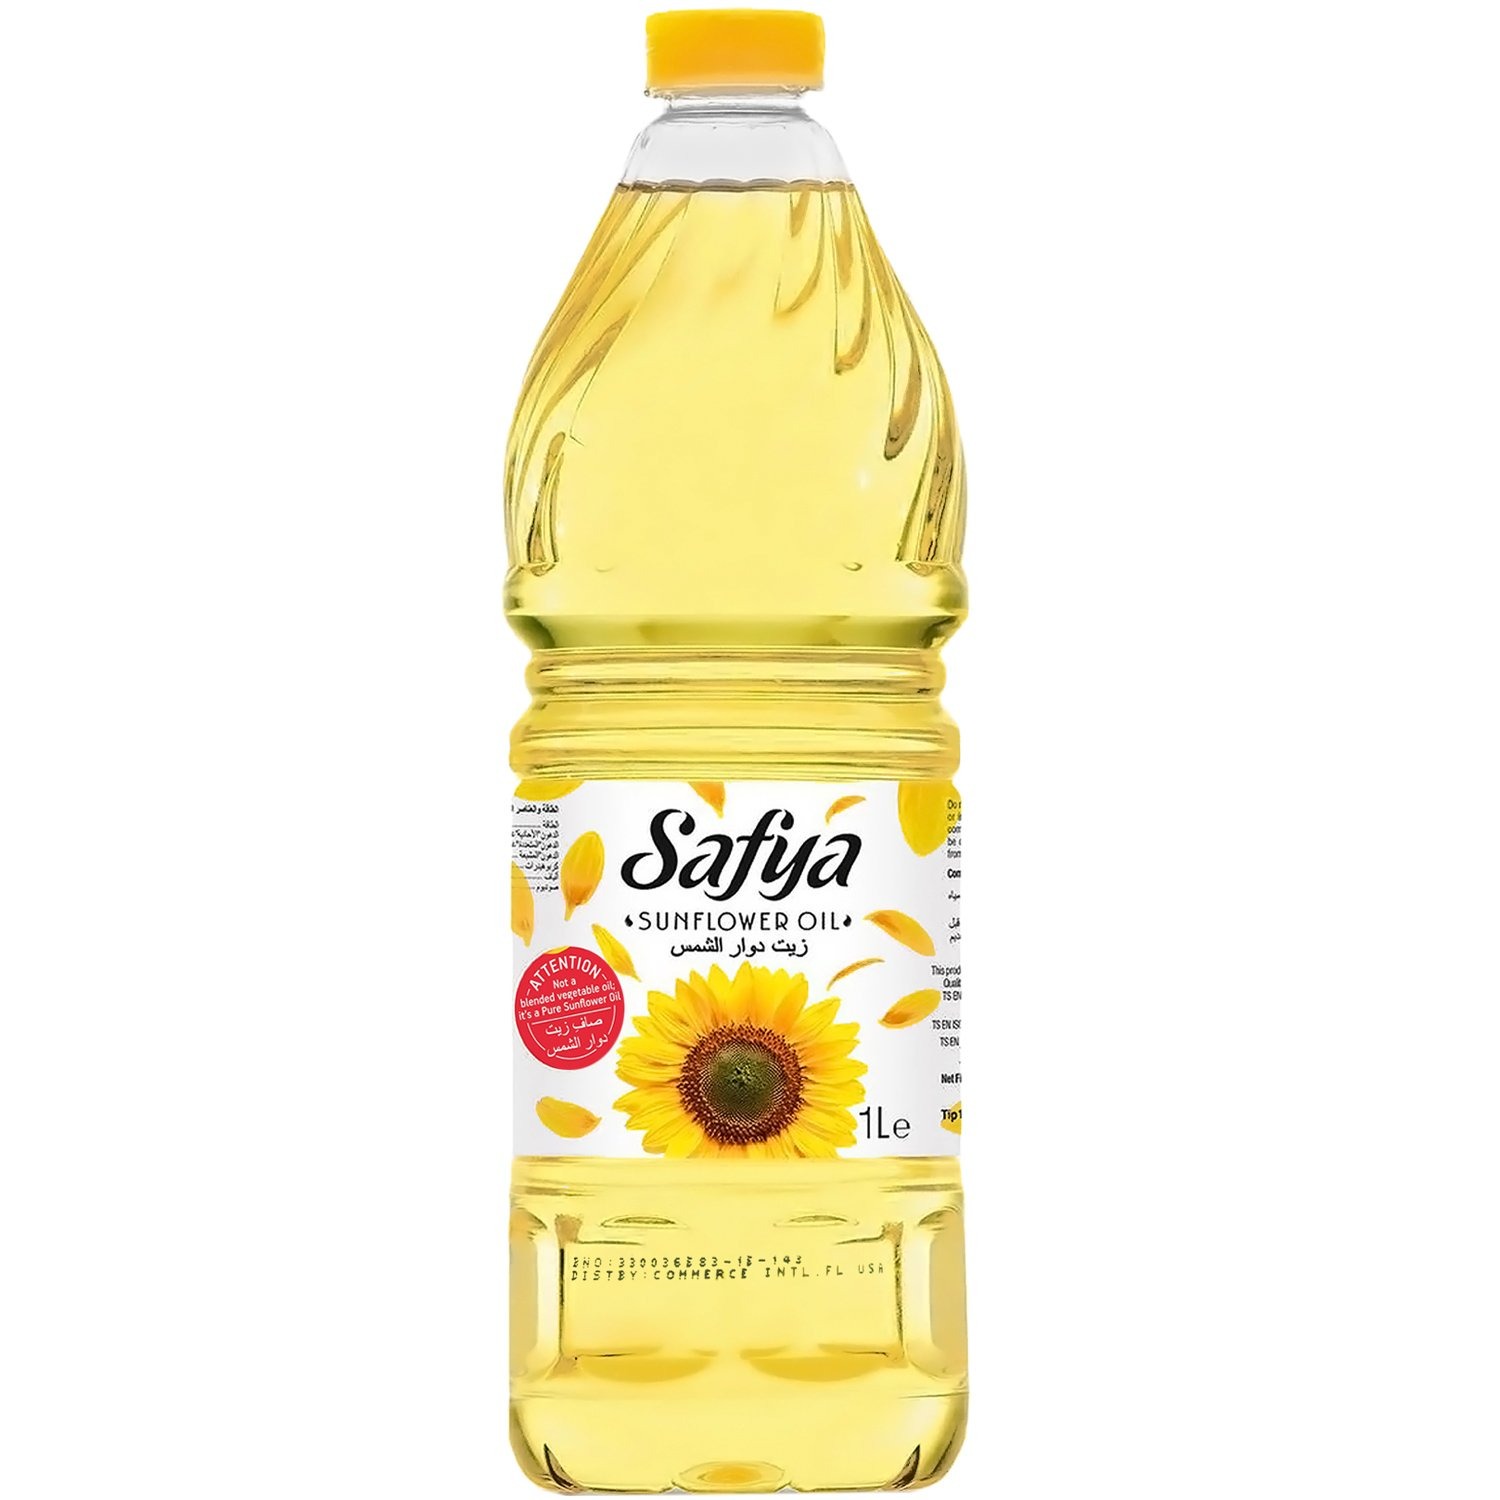
Item Name: Safya - 100% Pure Sunflower Oil, (1 L) 33.8 Fl Oz
Bullet Point 1: 100% Pure Sunflower Seed Oil, Premium Quality, Non-GMO
Bullet Point 2: High Oleic Sunflower Oil is a great all-purpose option for high cooking temperatures
Bullet Point 3: Our Oil contains high proportion of Vitamin E and healthy polyunsaturated fatty acids
Bullet Point 4: Healthy and Light Refined-wintered Oil provides the best taste to your table
Bullet Point 5: Product of Turkey
Product Description: Safya proudly represents the light and pure Turkish Sunflower Oil and brings the traditions and the posterity together. <p> Safya sunflower oil is produced in fully integrated vegetable oil factory, which boosts the largest crushing capacity of Turkey, owned by Aves Oil. Right from the field up until the table, whole production process is automated with cutting edge hygiene standards. Owing to its quality and unique bottle design, Safya sunflower oil penetrated the market with extraordinary success. <p> Safya is one of the largest producers of the sector in terms of export figures. Safya is produced to share the true taste of Anatolian cuisine with the entire world and hence it is produced in Turkey. <p> With its high vitamin E content Safya, the healthy and light refined-wintered liquid sunflower oil containing polyunsaturated fatty acid, proudly gives the best taste for your tables.
Value: 33.8
Unit: Fl Oz

Price: 12.99